Isis (lunar crater)

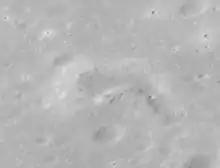
Oblique view from Apollo 15

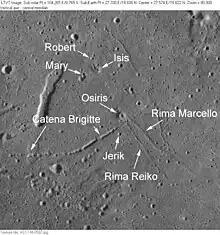
View from Apollo 17

Isis is a tiny lunar volcanic crater in the southeastern part of the Mare Serenitatis. It is located to the northeast of the small crater Dawes, and to the west of the Montes Taurus range. To the east-northeast of this position is the landing site of the Apollo 17 mission, in the Taurus–Littrow valley.